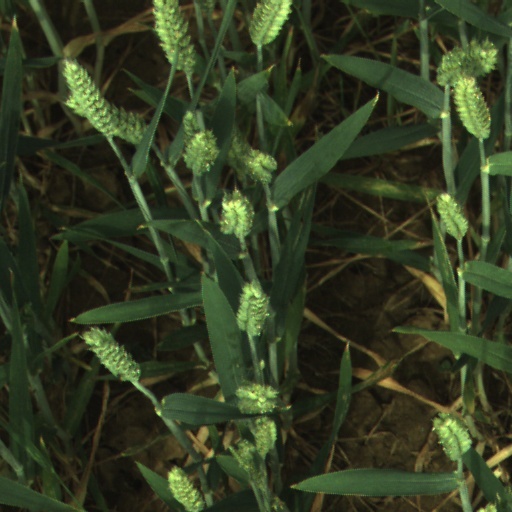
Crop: wheat